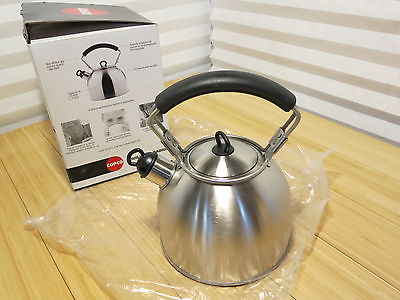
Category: kettle